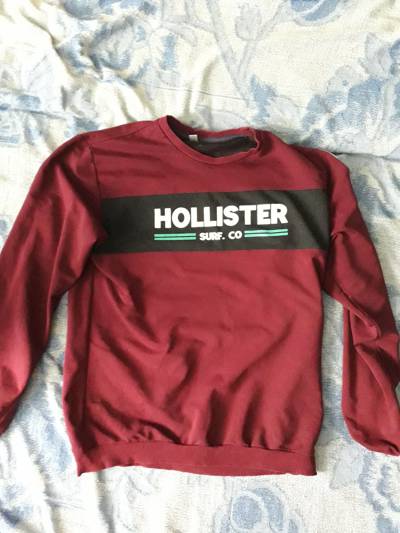
Waste category: clothes